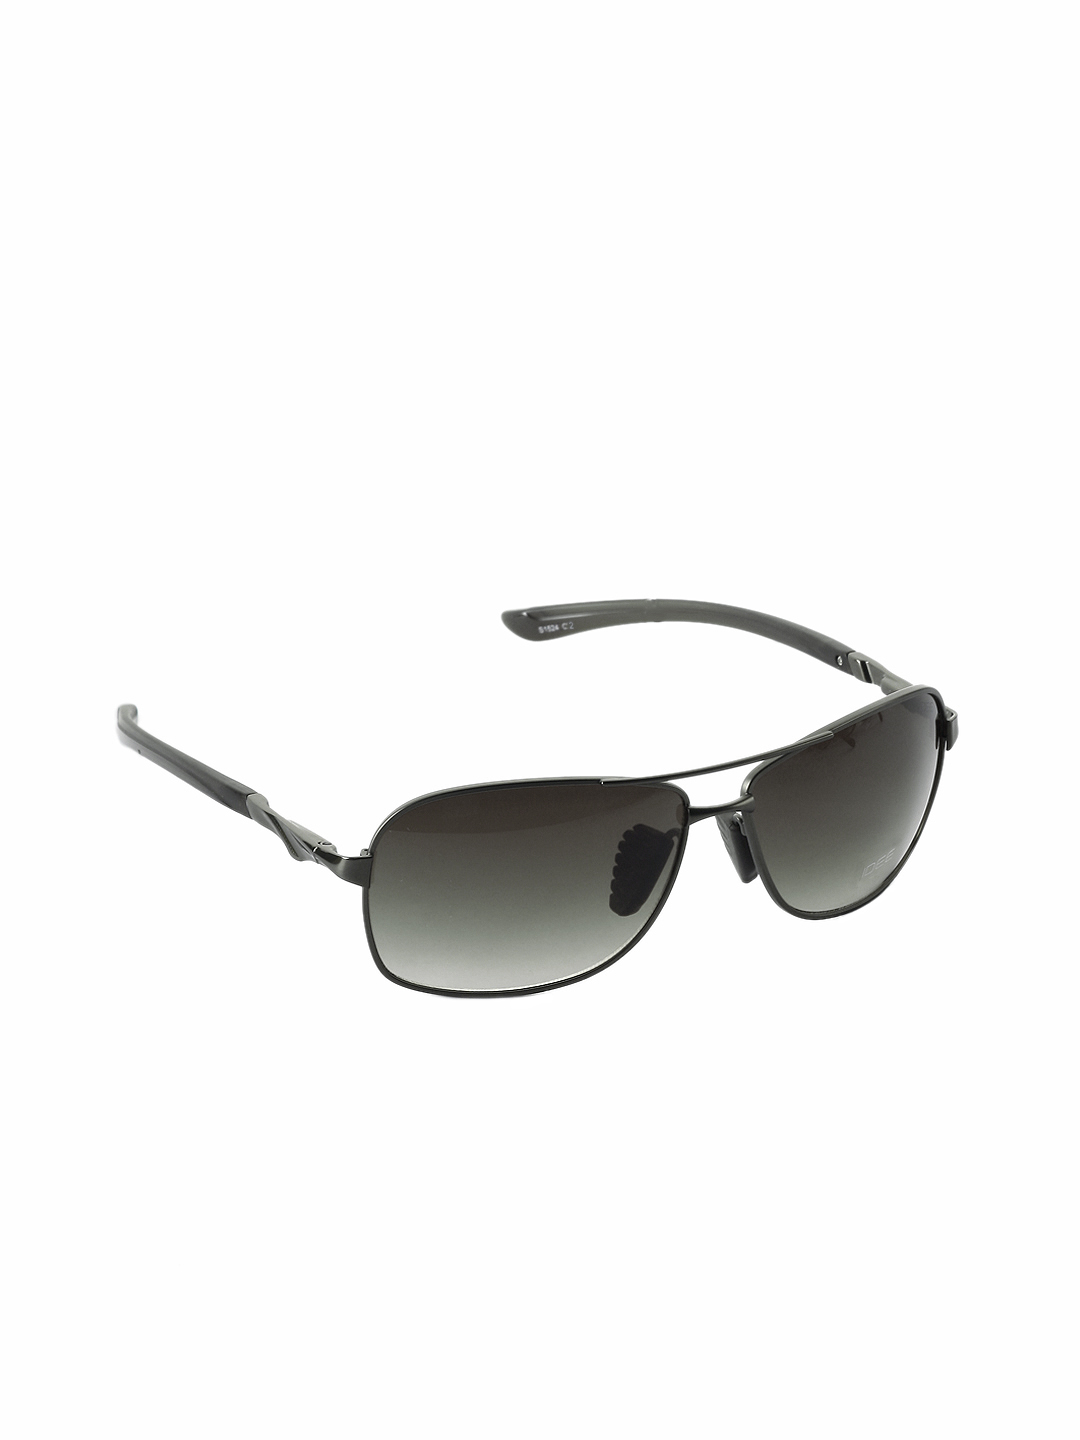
Idee Men Steel Sunglasses
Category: Accessories / Eyewear / Sunglasses
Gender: Men
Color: Steel
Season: Winter 2016
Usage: Casual